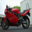
Label: motorcycle